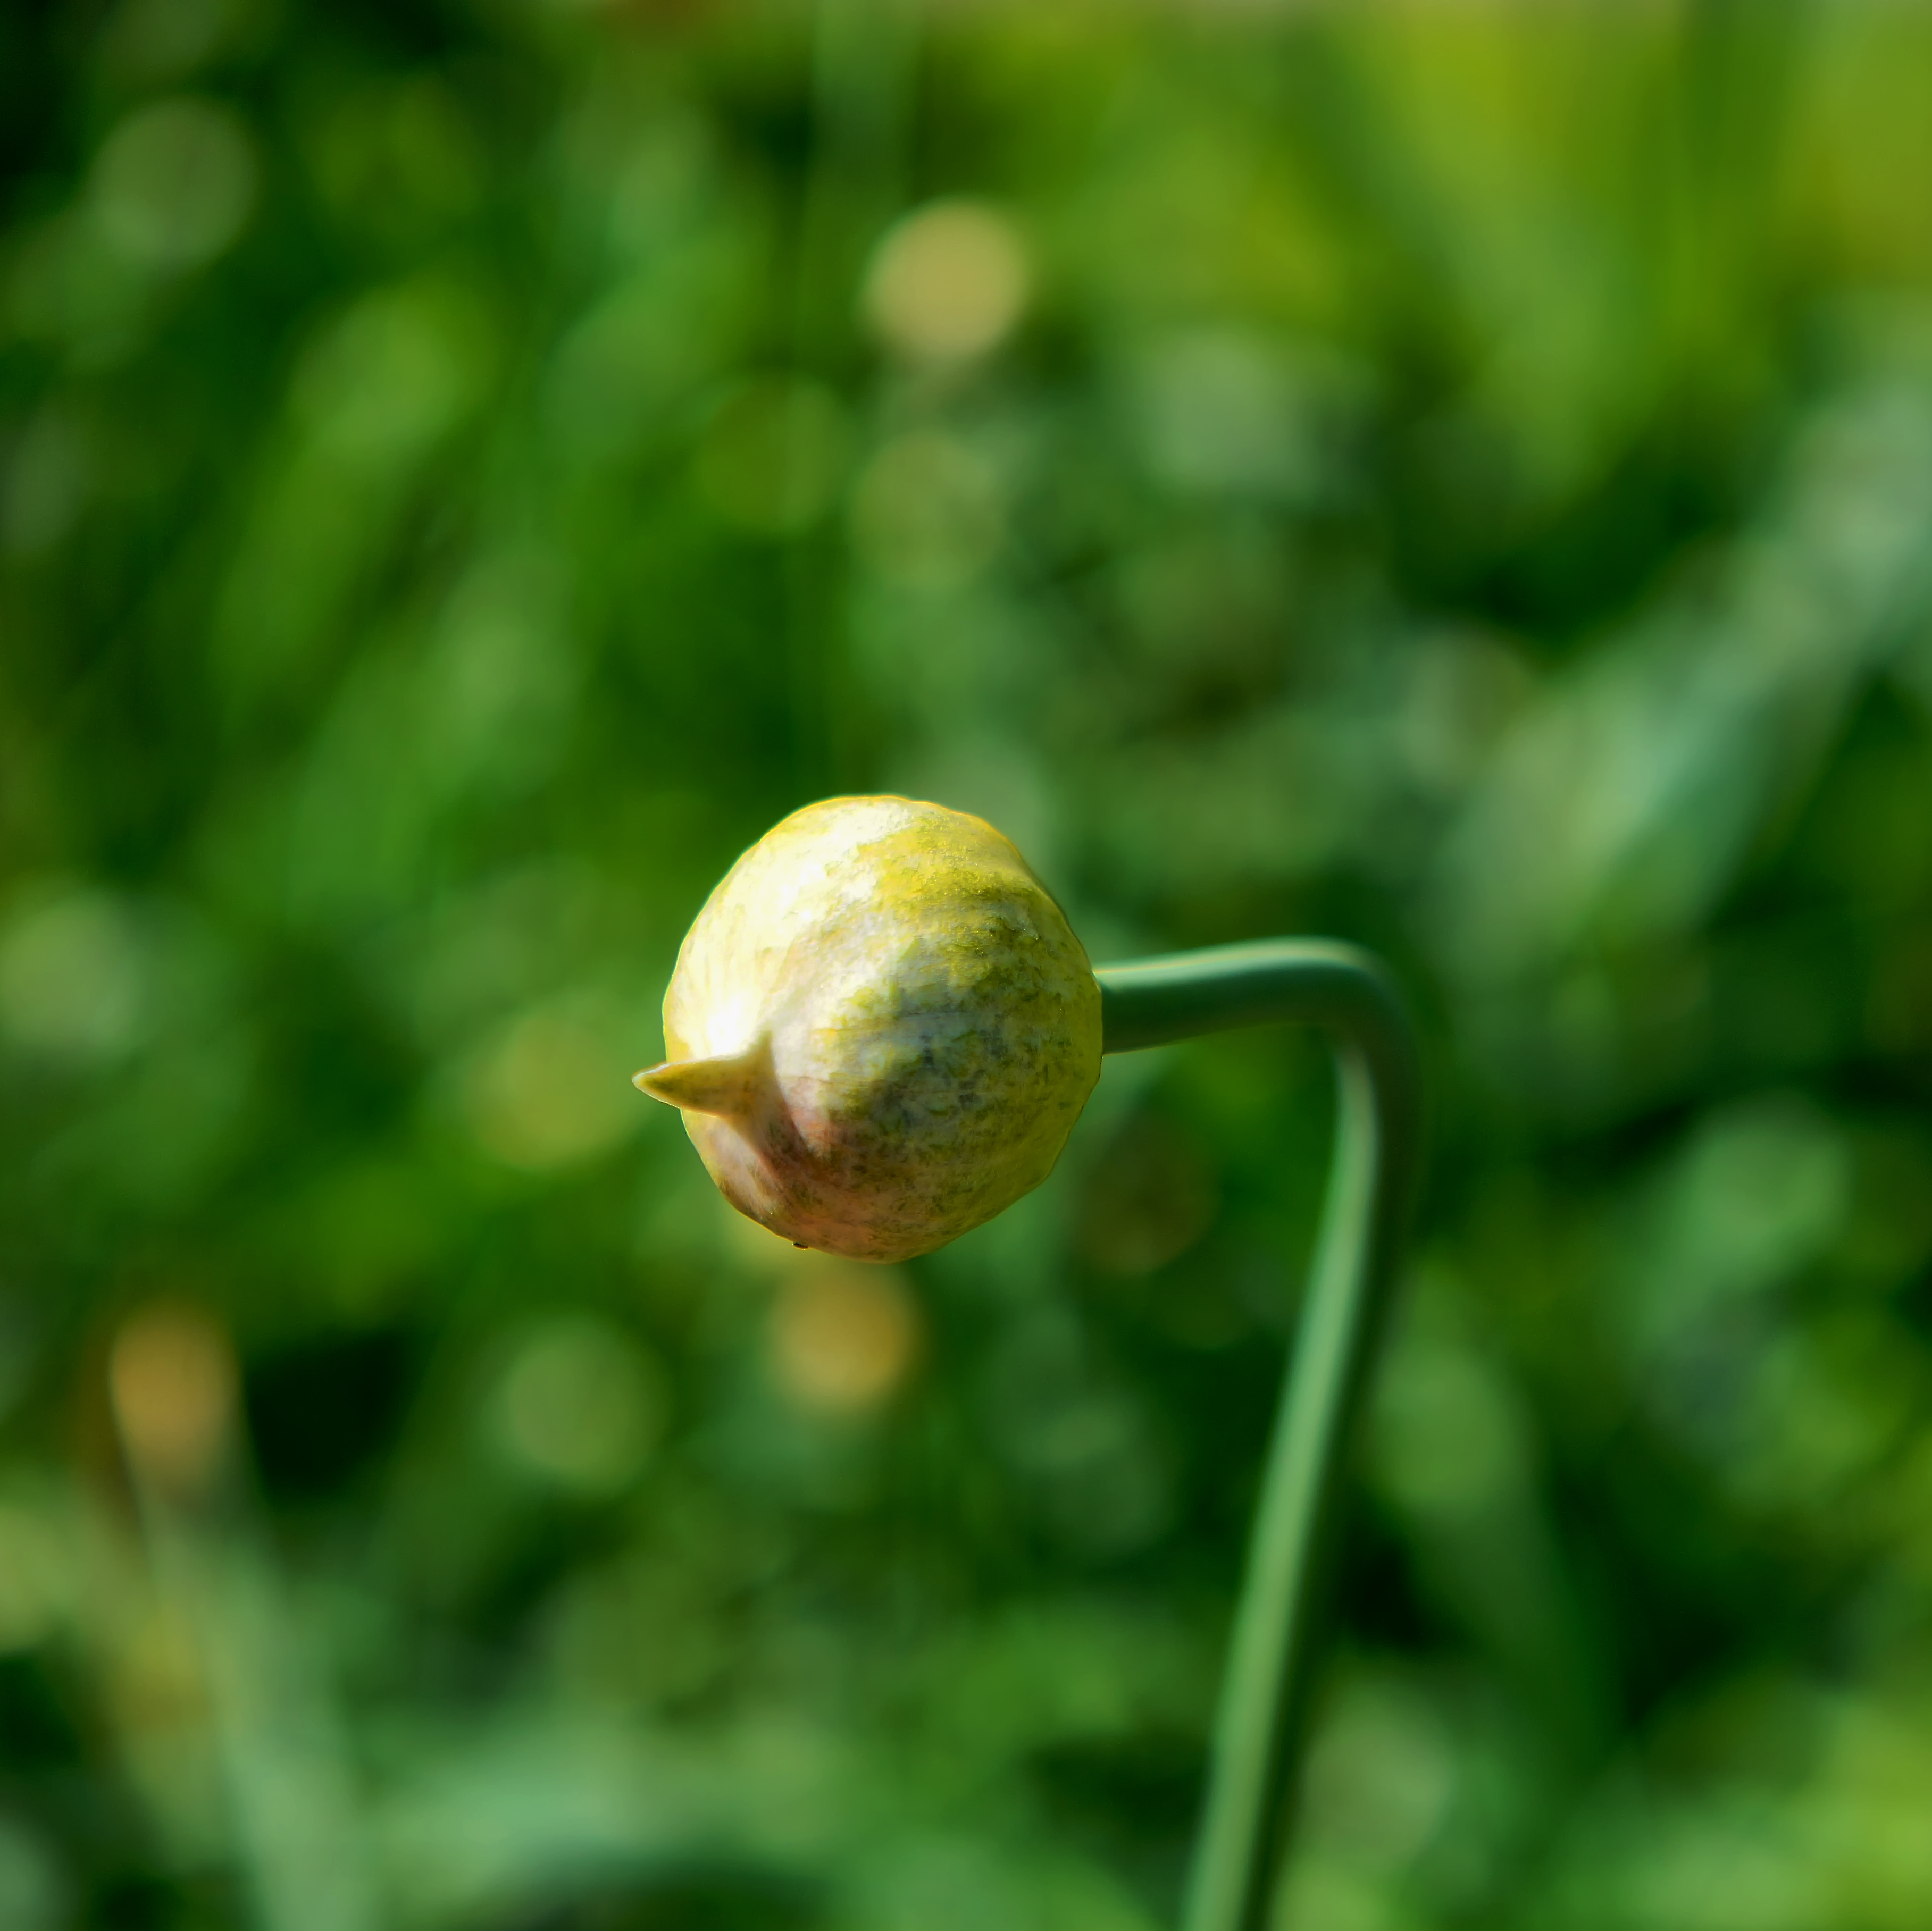
nature, grass, branch, plant, photography, leaf, flower, food, green, produce, botany, garden, flora, close up, snail, museo, finland, helsinki, bud, botanic, kumpula, luonnontieteellinen, luomus, macro photography, flowering plant, plant stem, land plant